Nick Allen (infielder)

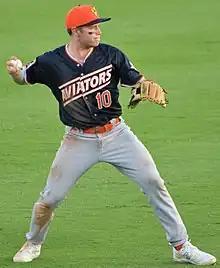
Allen with the Las Vegas Aviators

Nicholas Ryan Allen (born October 8, 1998) is an American professional baseball shortstop and second baseman for the Atlanta Braves of Major League Baseball (MLB). He has previously played in MLB for the Oakland Athletics. Allen made his MLB debut in 2022.